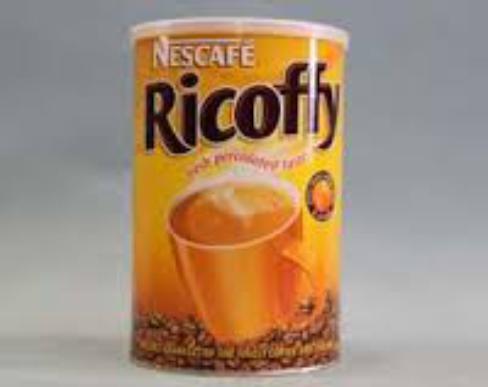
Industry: Food